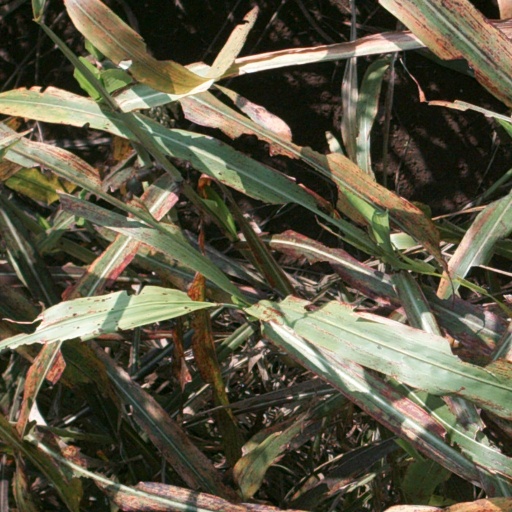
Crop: sorghum